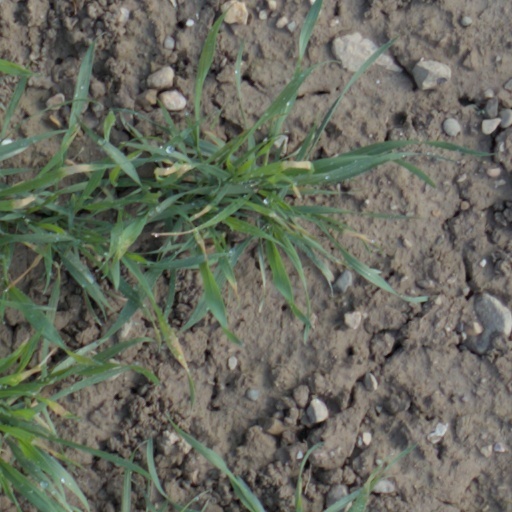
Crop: wheat